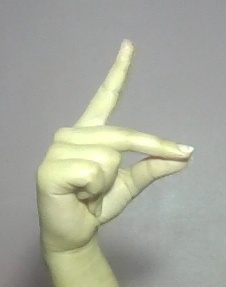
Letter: ta